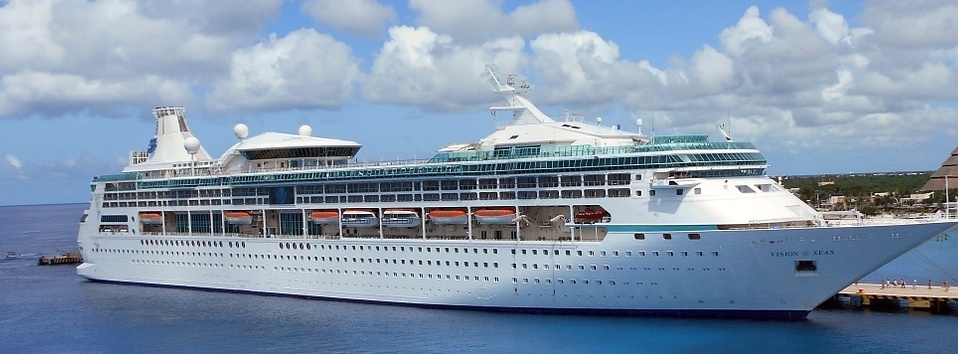
Vehicle type: Ships